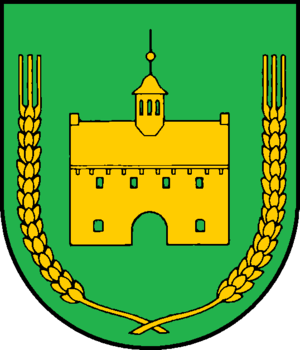
Jersbek
Coat of arms of Jersbek
Jersbek er en by og kommune i det nordlige Tyskland, beliggende i Amt Bargteheide-Land under Kreis Stormarn. Kreis Stormarn ligger i den sydøstlige del af delstaten Slesvig-Holsten.